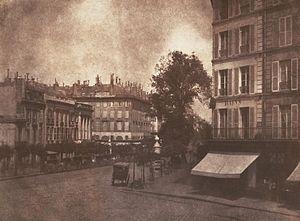
"The Pencil of Nature de William Henry Fox Talbot, est un livre de photographies inachevé publié en six tranches entre juin 1844 et avril 1846, est le ""premier livre illustré photographiquement à être publié dans le commerce"" ou ""le premier livre publié dans le commerce illustré de photographies"".